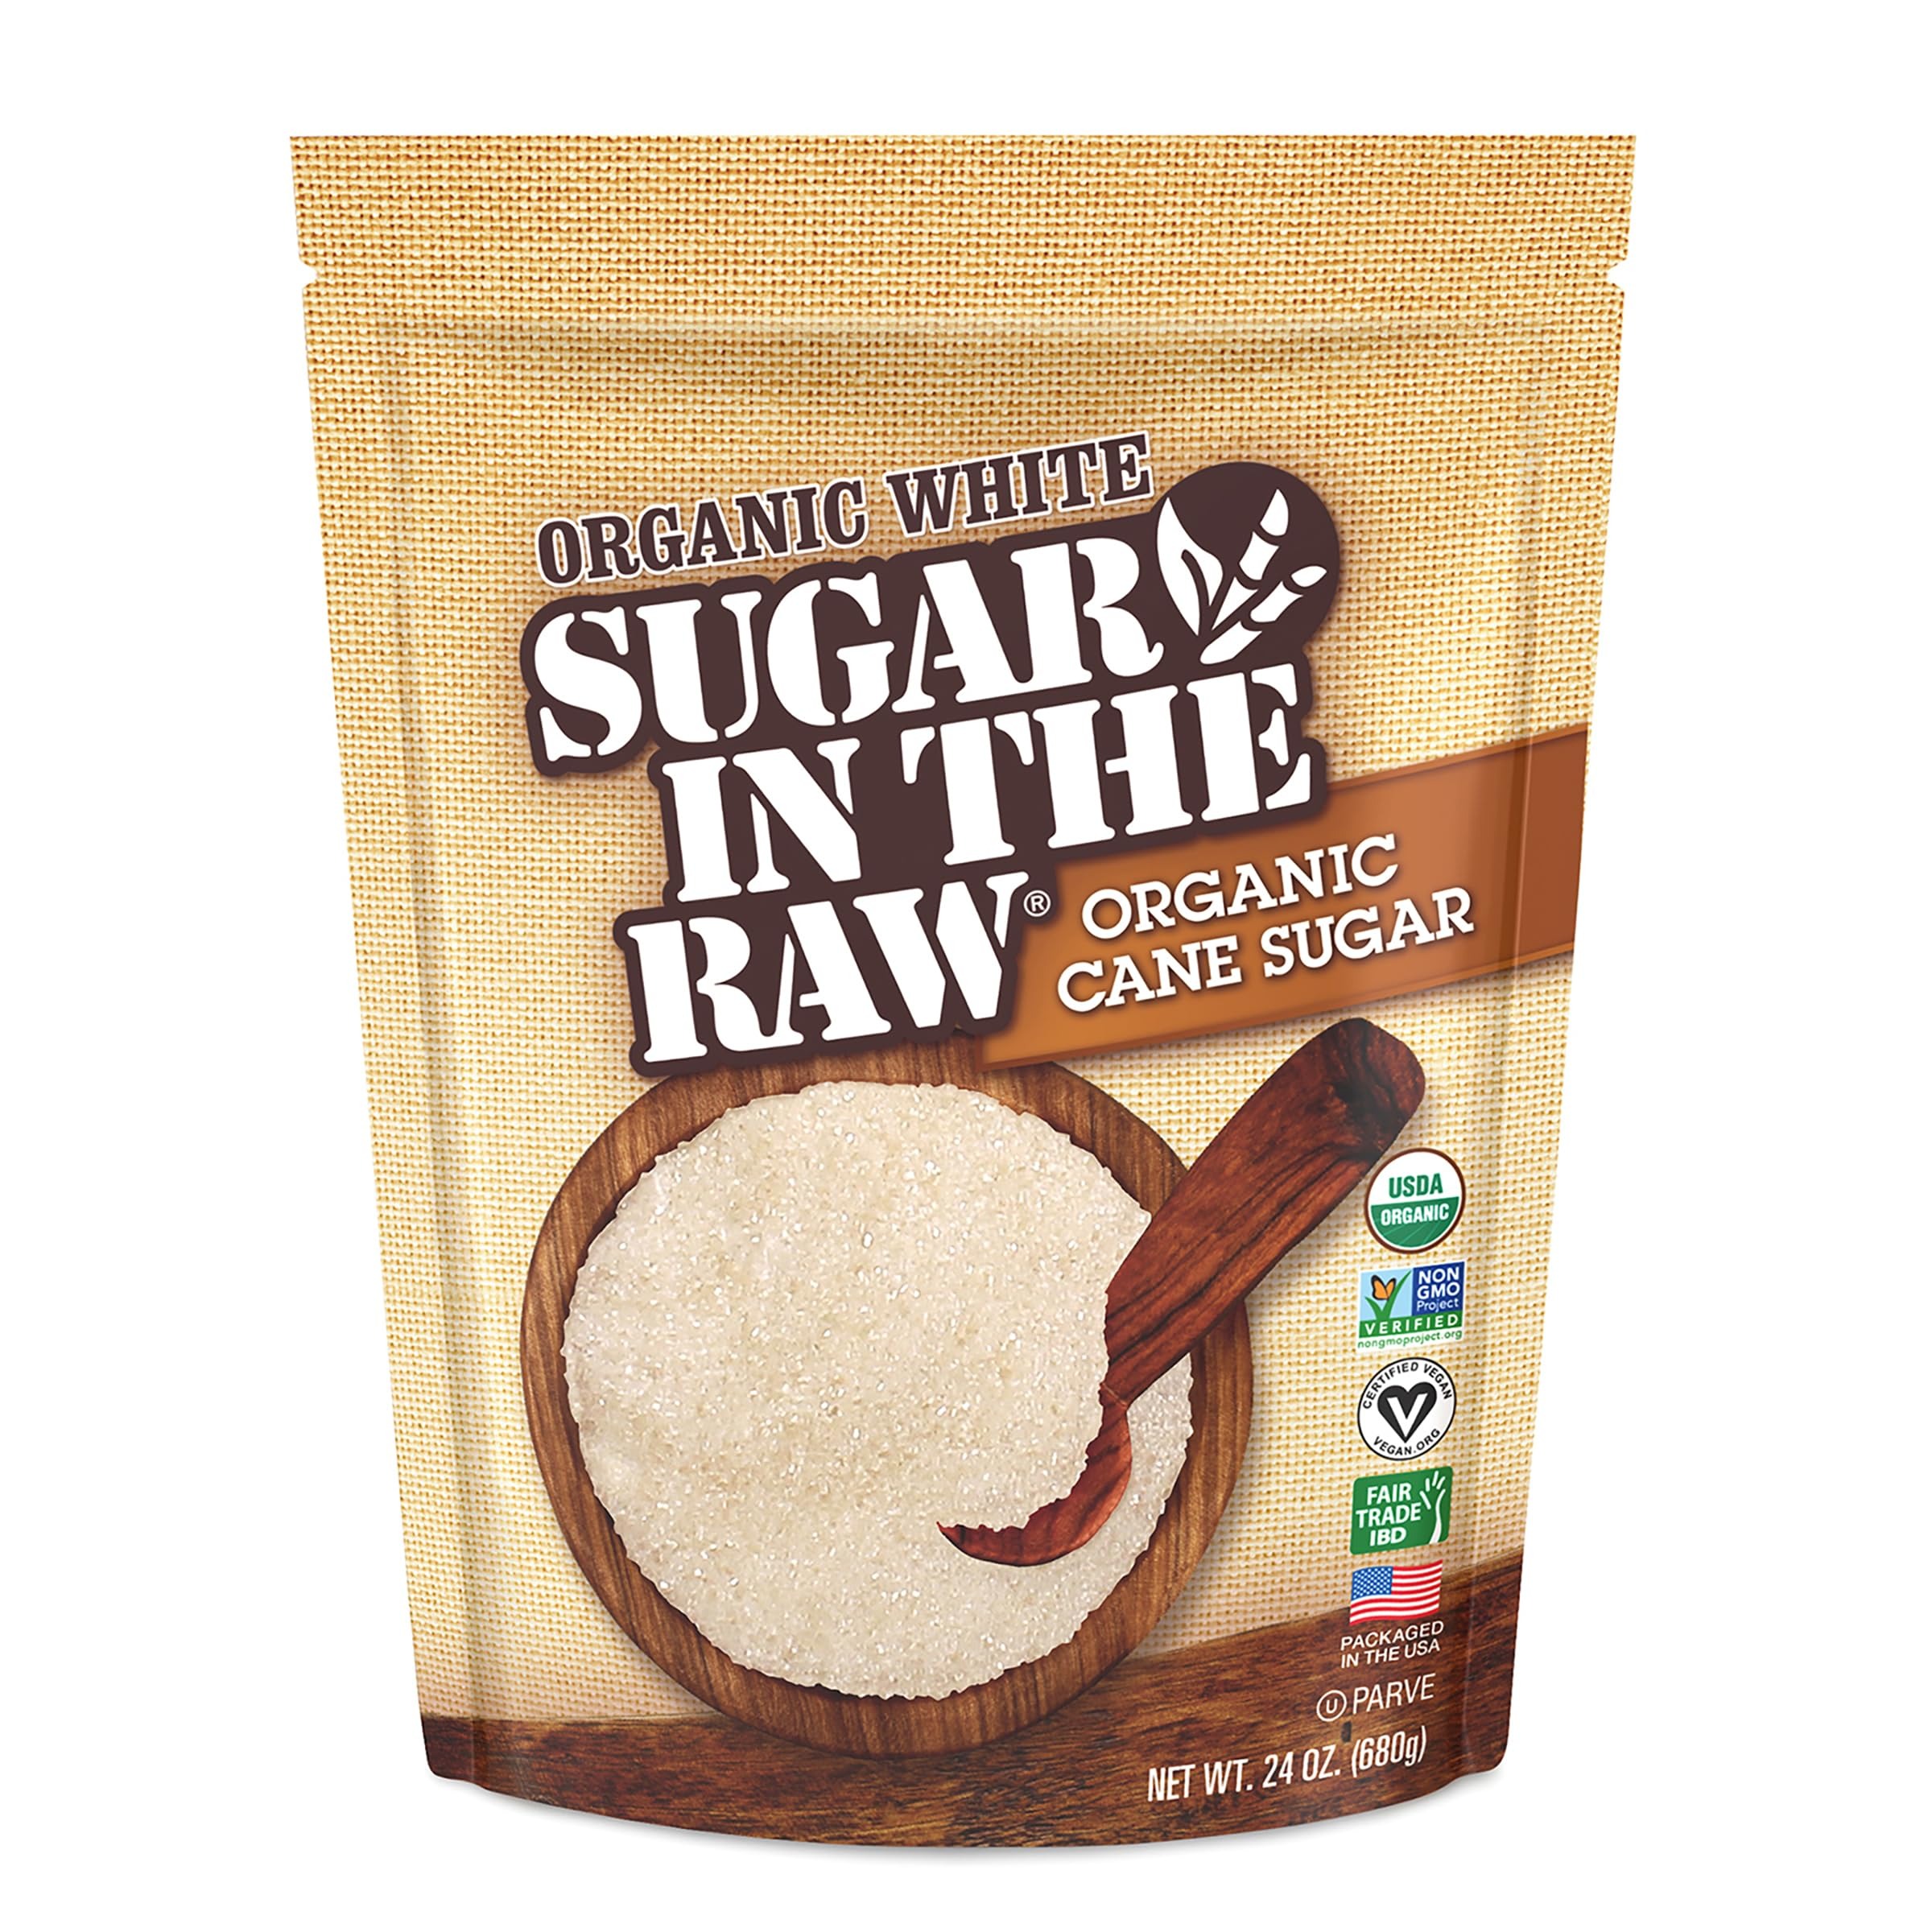
Item Name: Sugar In The Raw Organic Granulated White Premium Cane Sugar, Pure Natural Sweetener, Hot & Cold Drinks, Coffee, Cooking, Baking, Vegan, Gluten-Free, Non-GMO, Bulk Sugar, 24 oz Bag (1-Pack)
Bullet Point 1: ORGANIC GRANULATED CANE SUGAR: Enjoy sustainably sourced premium organic cane sugar with Organic White Sugar In The Raw. It's a wholesome alternative to refined white sugars.
Bullet Point 2: AUTHENTIC ORGANIC SUGAR CANE: Organic White Sugar In The Raw crystals are never bleached, retaining their natural white color and authentic sugarcane flavor. USDA Organic, Non-GMO Project Verified, vegan, kosher and gluten free.
Bullet Point 3: EASY TO USE: Our organic cane sugar blends, browns and dissolves easily – making it the perfect choice for home cooks and all kinds of recipes that call for sugar.
Bullet Point 4: FAIR TRADE CERTIFIED: Organic White Sugar In The Raw is Fair Trade EcoSocial Verified, produced with a focus on safe working conditions, environmental protection, human & workers' rights, fair price, and equitable relations with producers.
Bullet Point 5: NO NONSENSE, JUST NATURAL SWEETENERS: Founded in 1970 when we began the search for a less processed sugar, In The Raw has 50+ years of sweetener expertise. Today, we offer a variety of versatile sweeteners plucked from the earth for every occasion.
Value: 24.0
Unit: Ounce

Price: 12.24